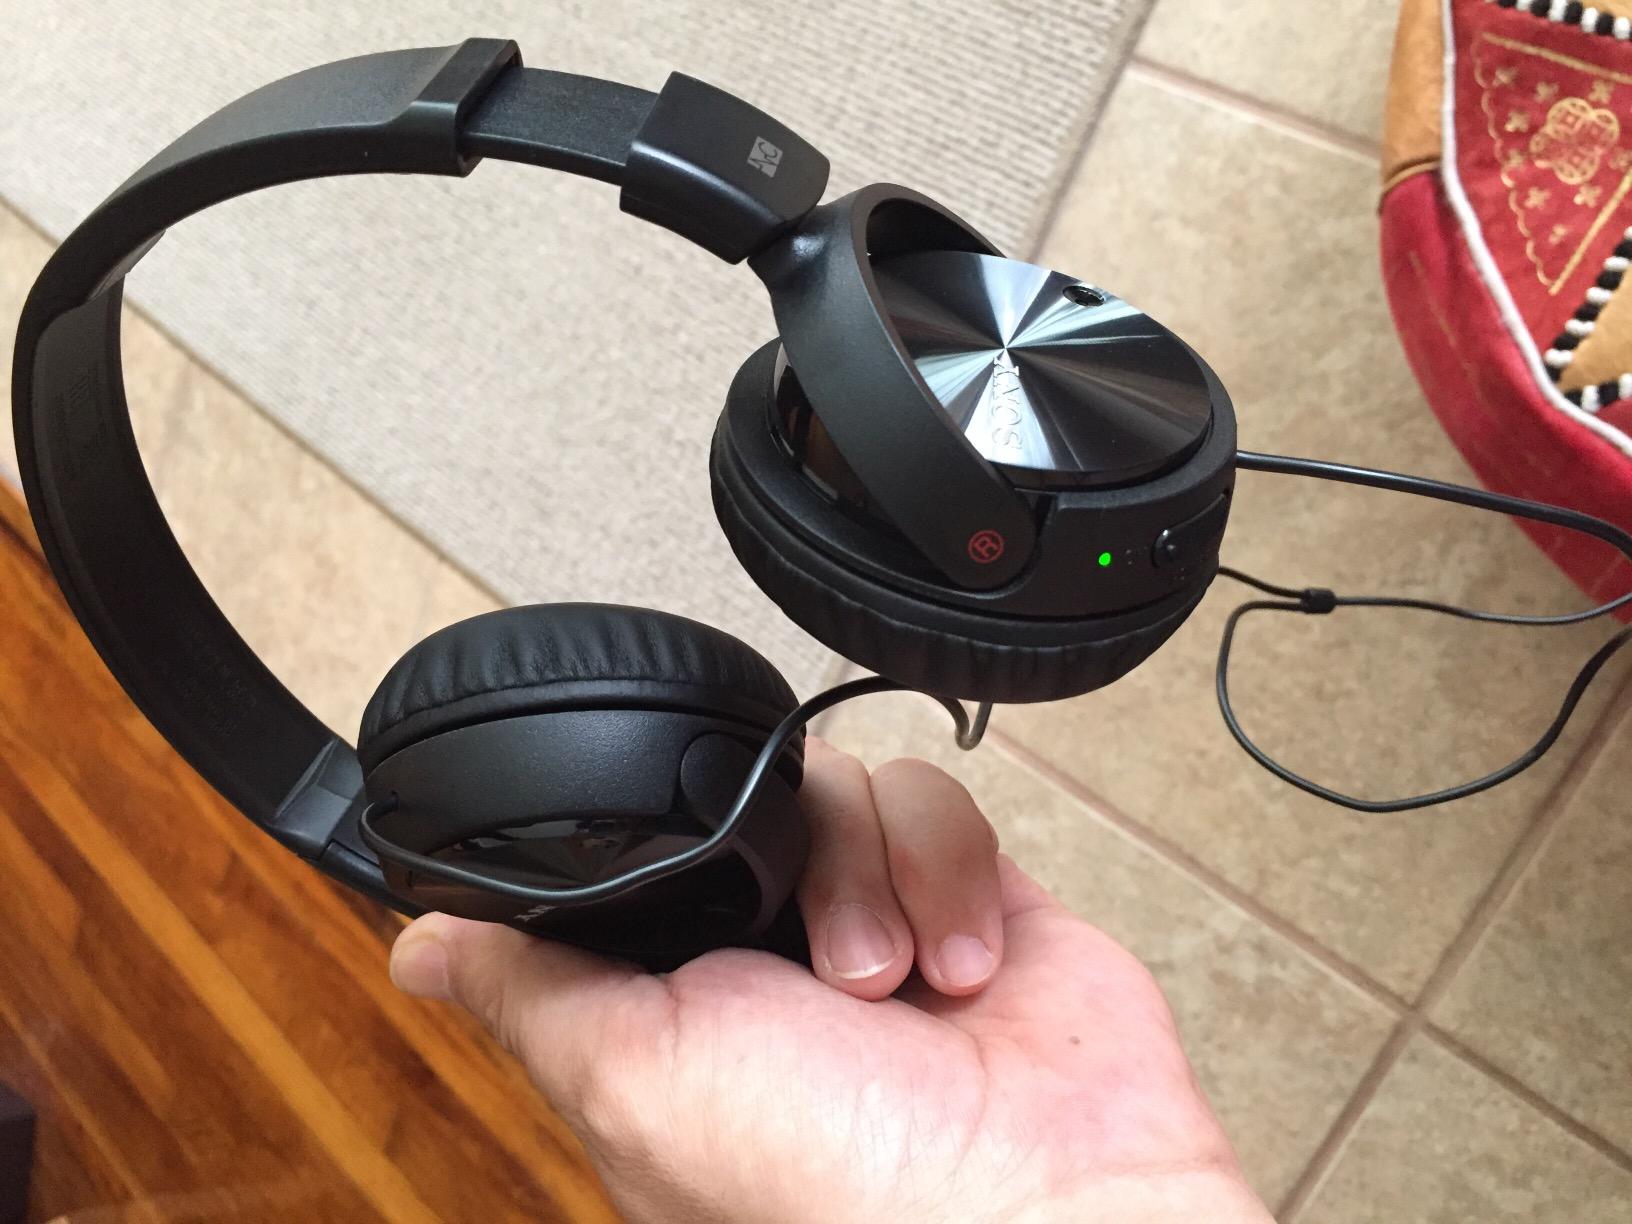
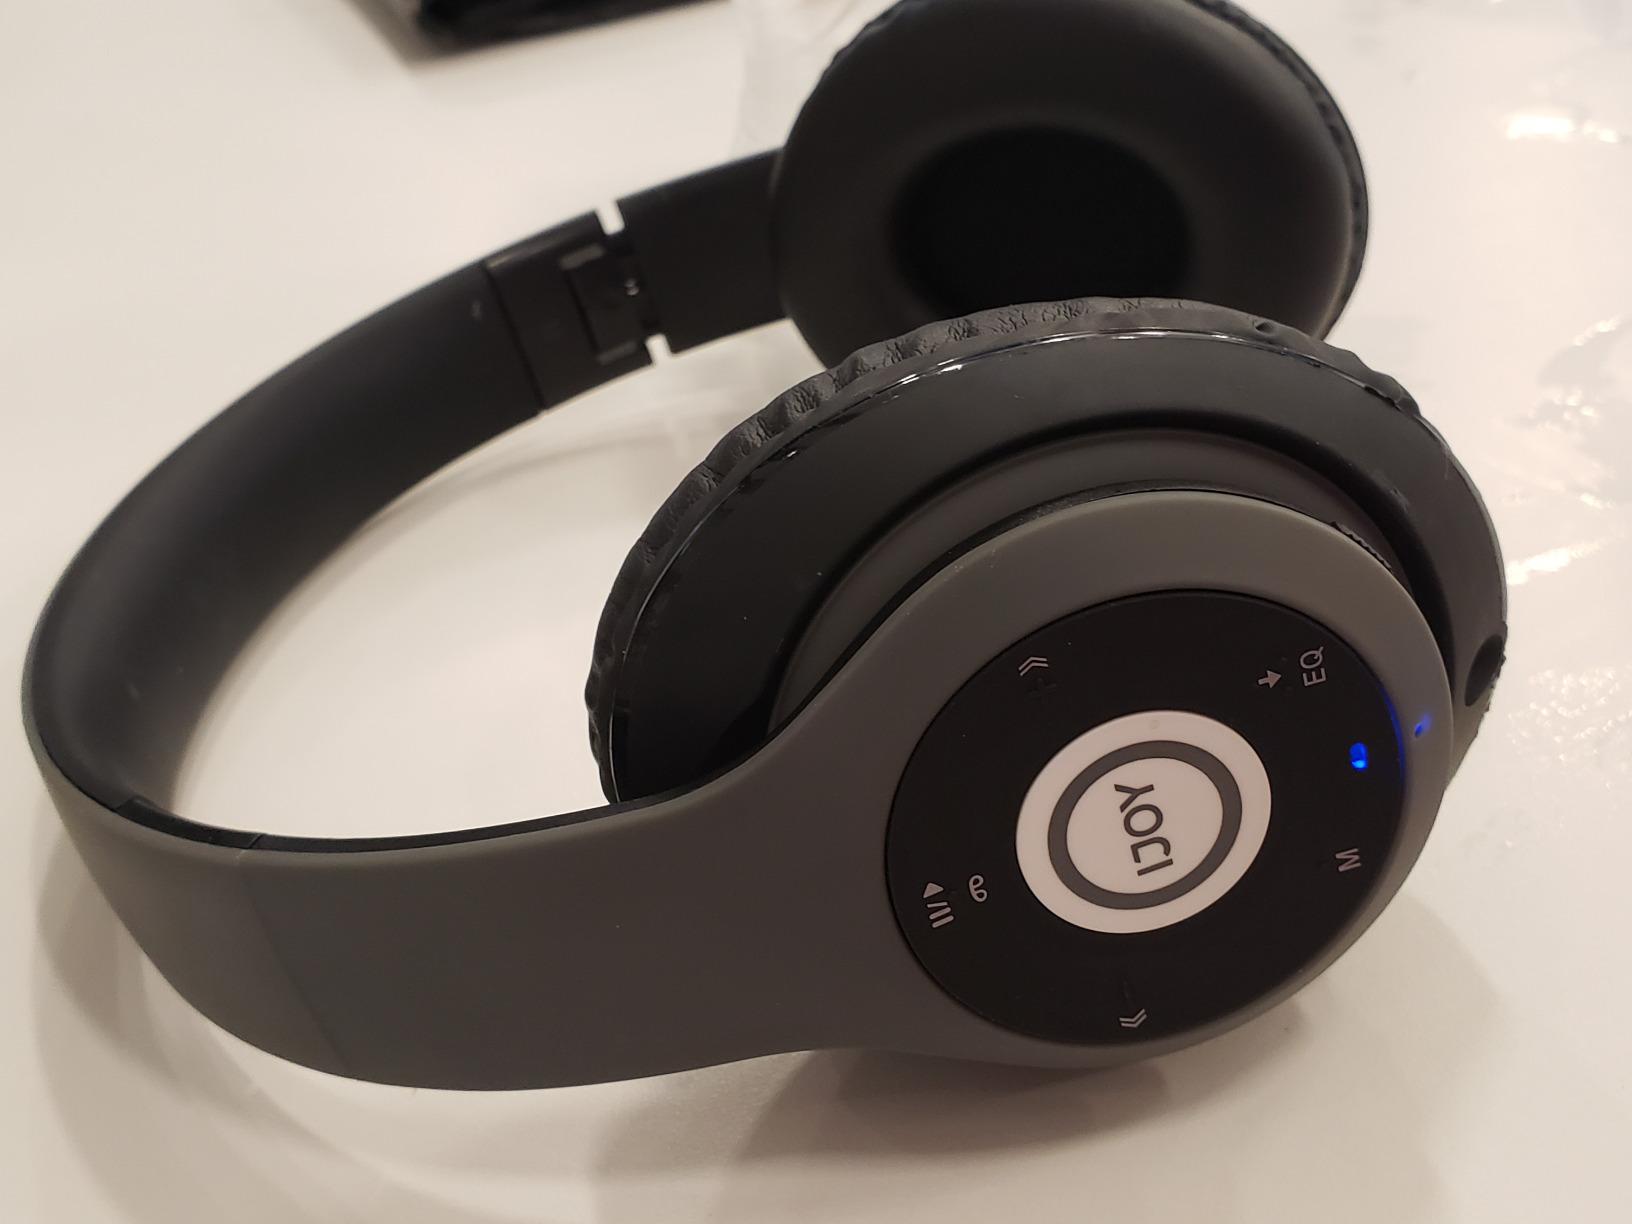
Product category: headphones
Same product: no